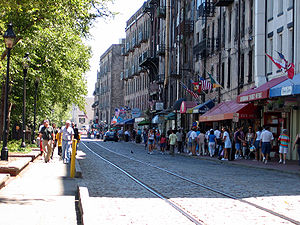
Savannah / Eksterne henvisninger
River Street i Savannah, Georgia
Savannah er en by i den østlige del af den amerikanske delstat Georgia. Byen har 146.444 indbyggere.